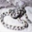
Label: snake